Shlomi Lavie

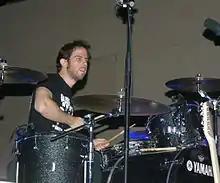
Shlomi performing live with Marcy Playground

Shlomi Lavie (born November 26, 1978) is an Israeli-born American-based musician, best known as the drummer for Marcy Playground. He has also played with various other bands, including Nanuchka and Electro Morocco in New York City, and formerly with The Magical Mystery Tour, a Beatles tribute group, and Habiluim in Tel Aviv.